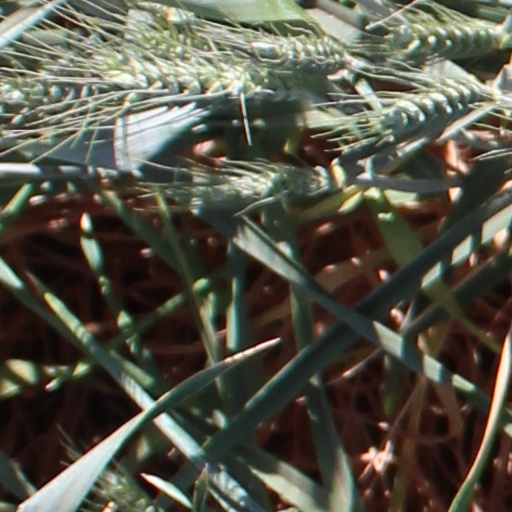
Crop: wheat